Economy of Malawi

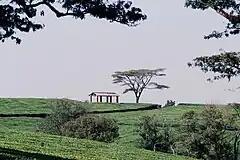
A Malawi tea estate

The country also relies heavily on tea, sugarcane and coffee, with these three plus tobacco making up more than 90% of Malawi's export revenue. Tea was first introduced in 1878. Most of it is grown in Mulanje and Thyolo. Other crops include cotton, corn, potatoes, sorghum, cattle and goats. Tobacco and sugar processing are notable secondary industries.